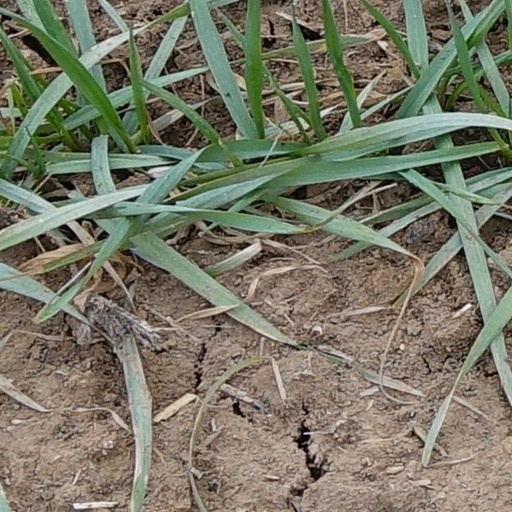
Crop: wheat